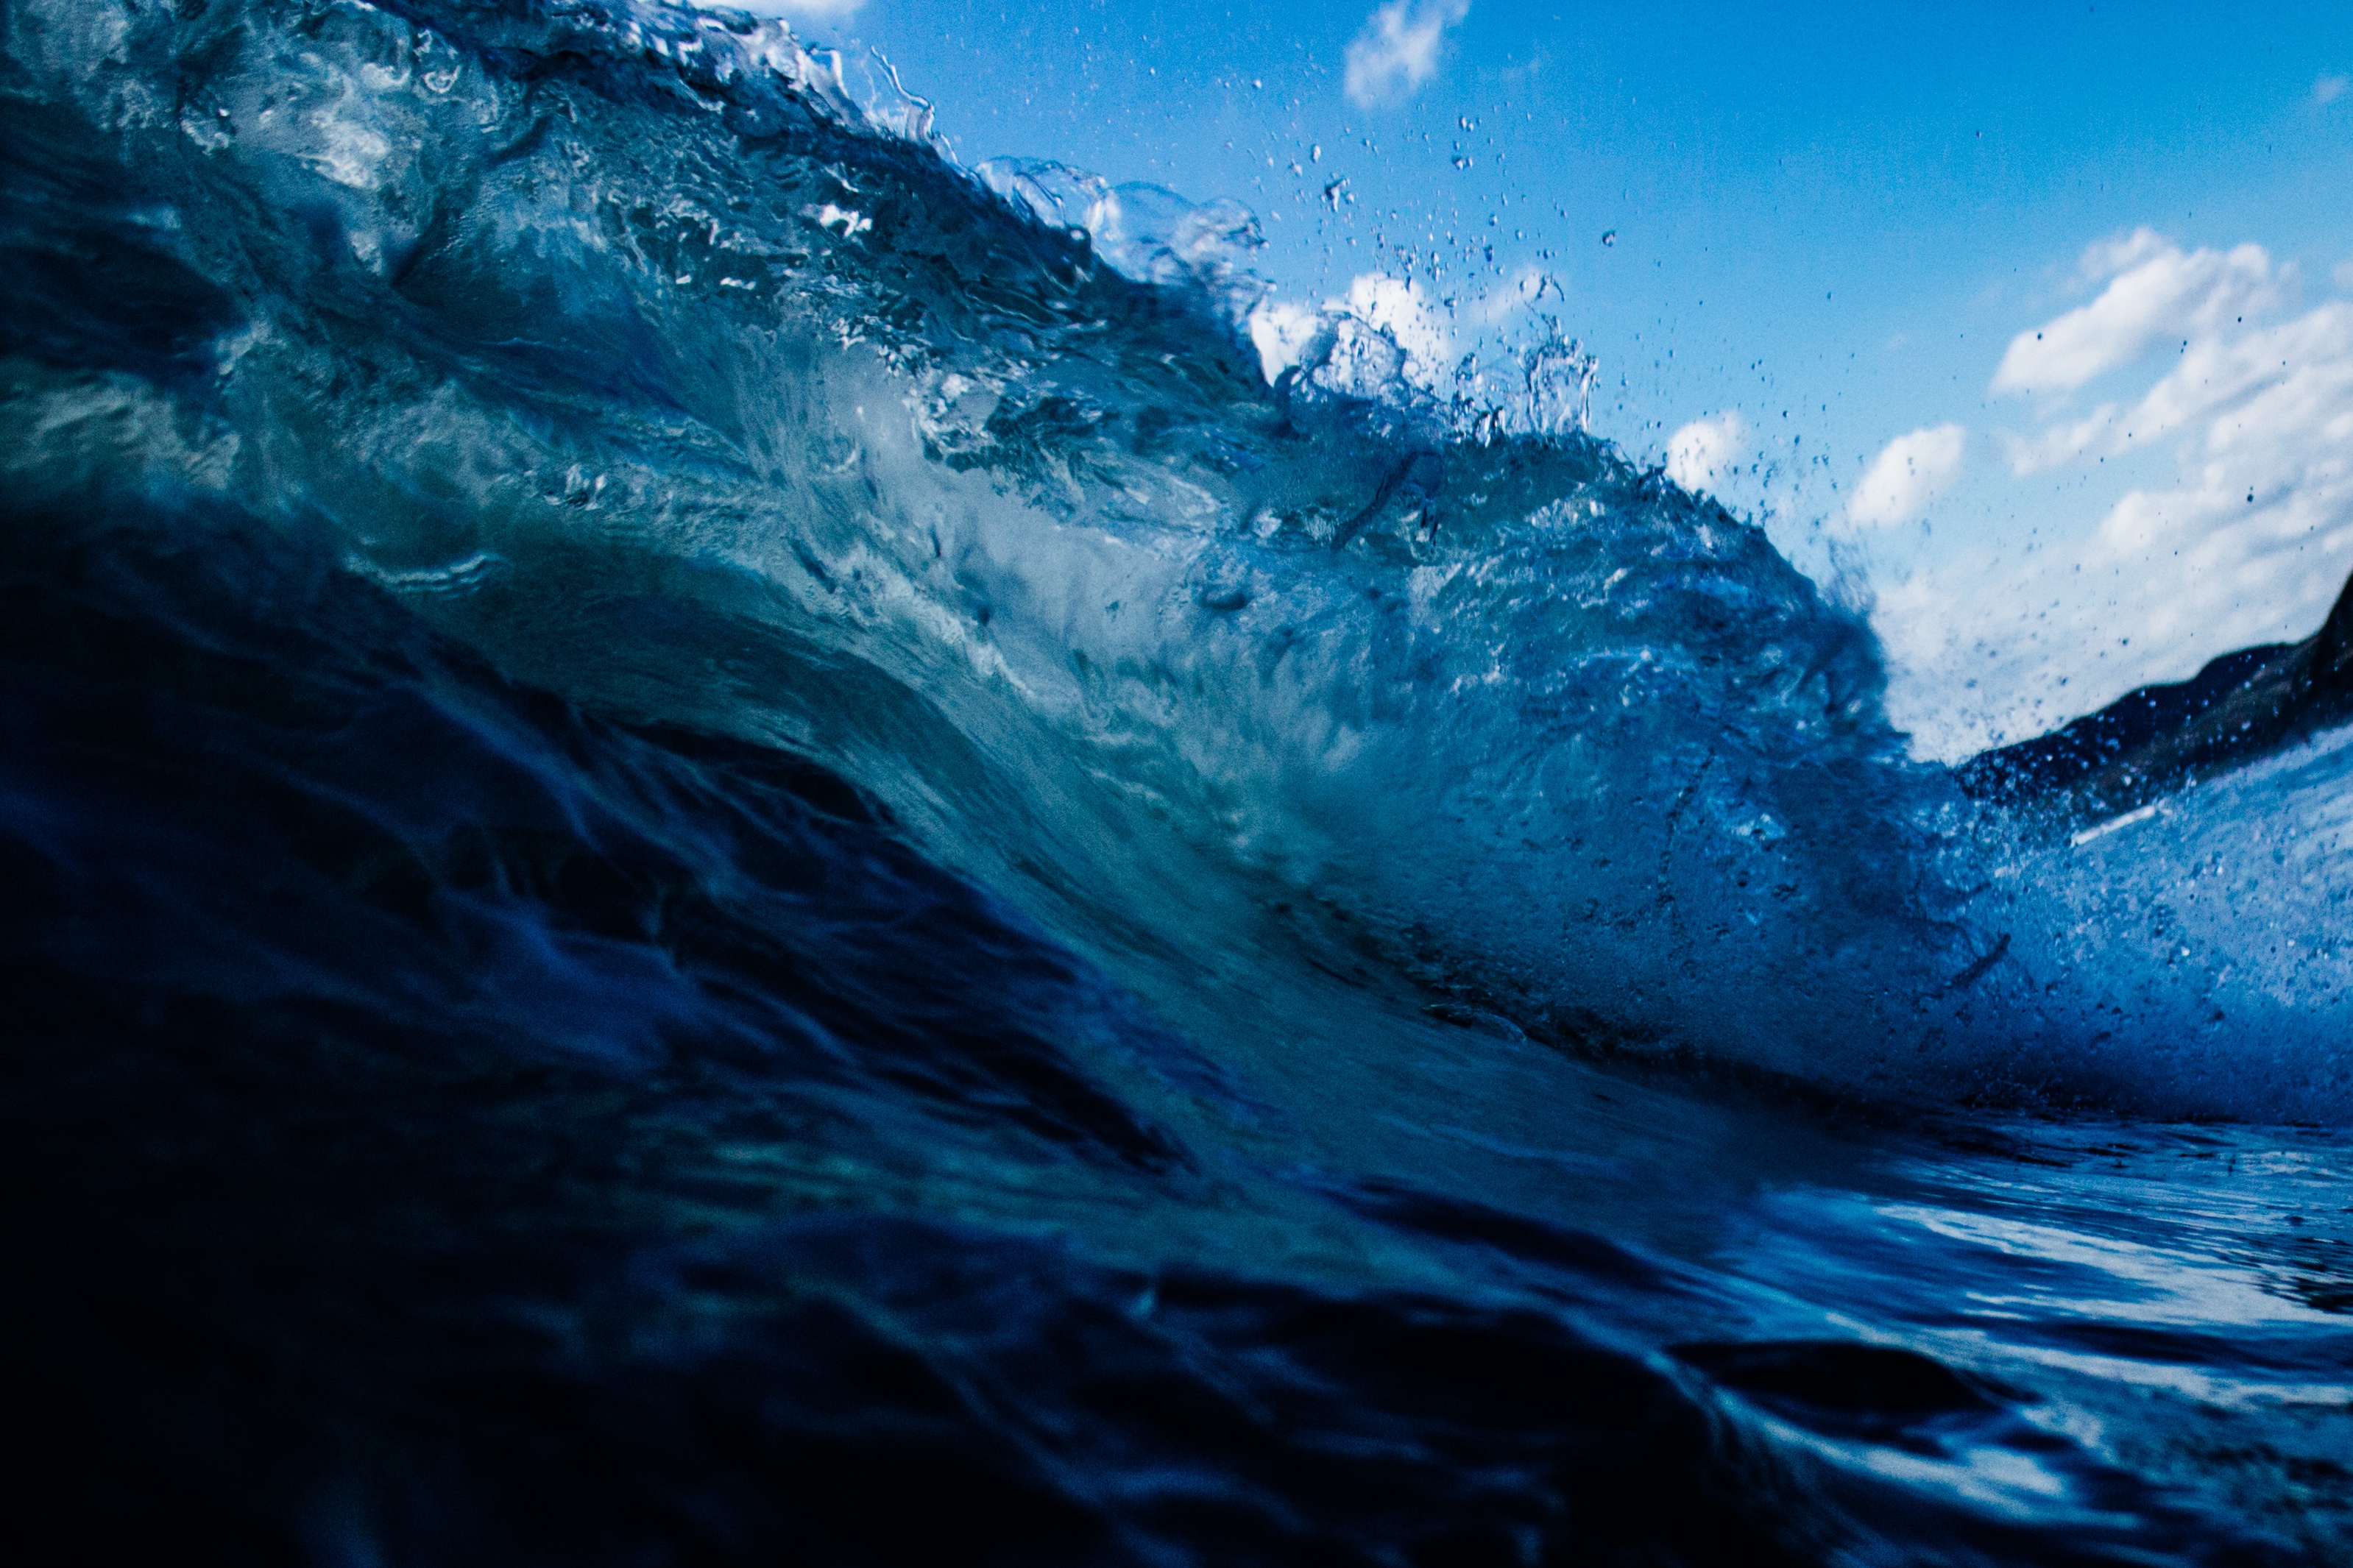
sea, coast, water, ocean, wave, surf, blue, computer wallpaper, geological phenomenon, wind wave